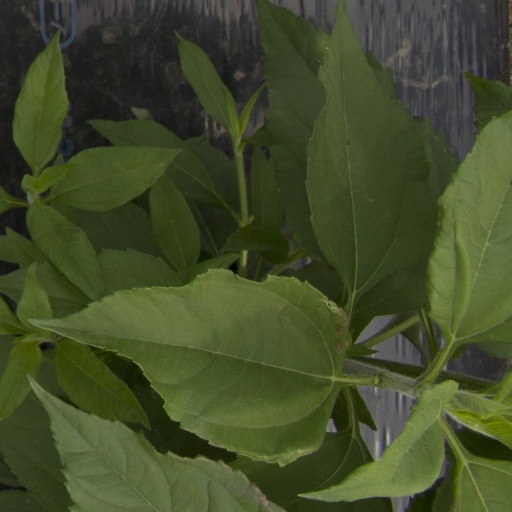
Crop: Jerusalem artichoke